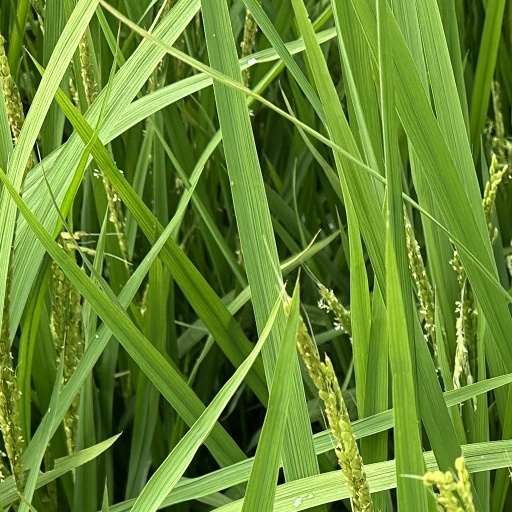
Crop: rice